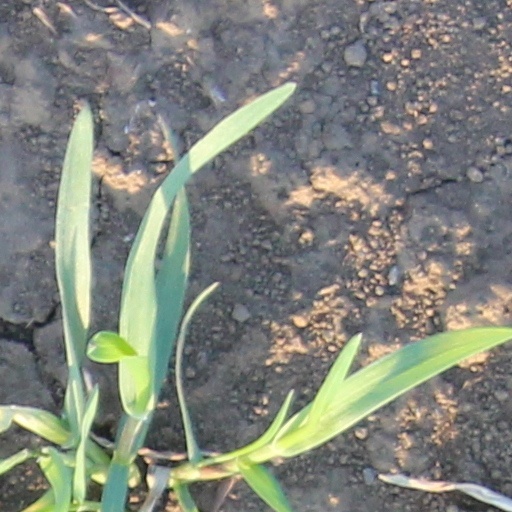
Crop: wheat